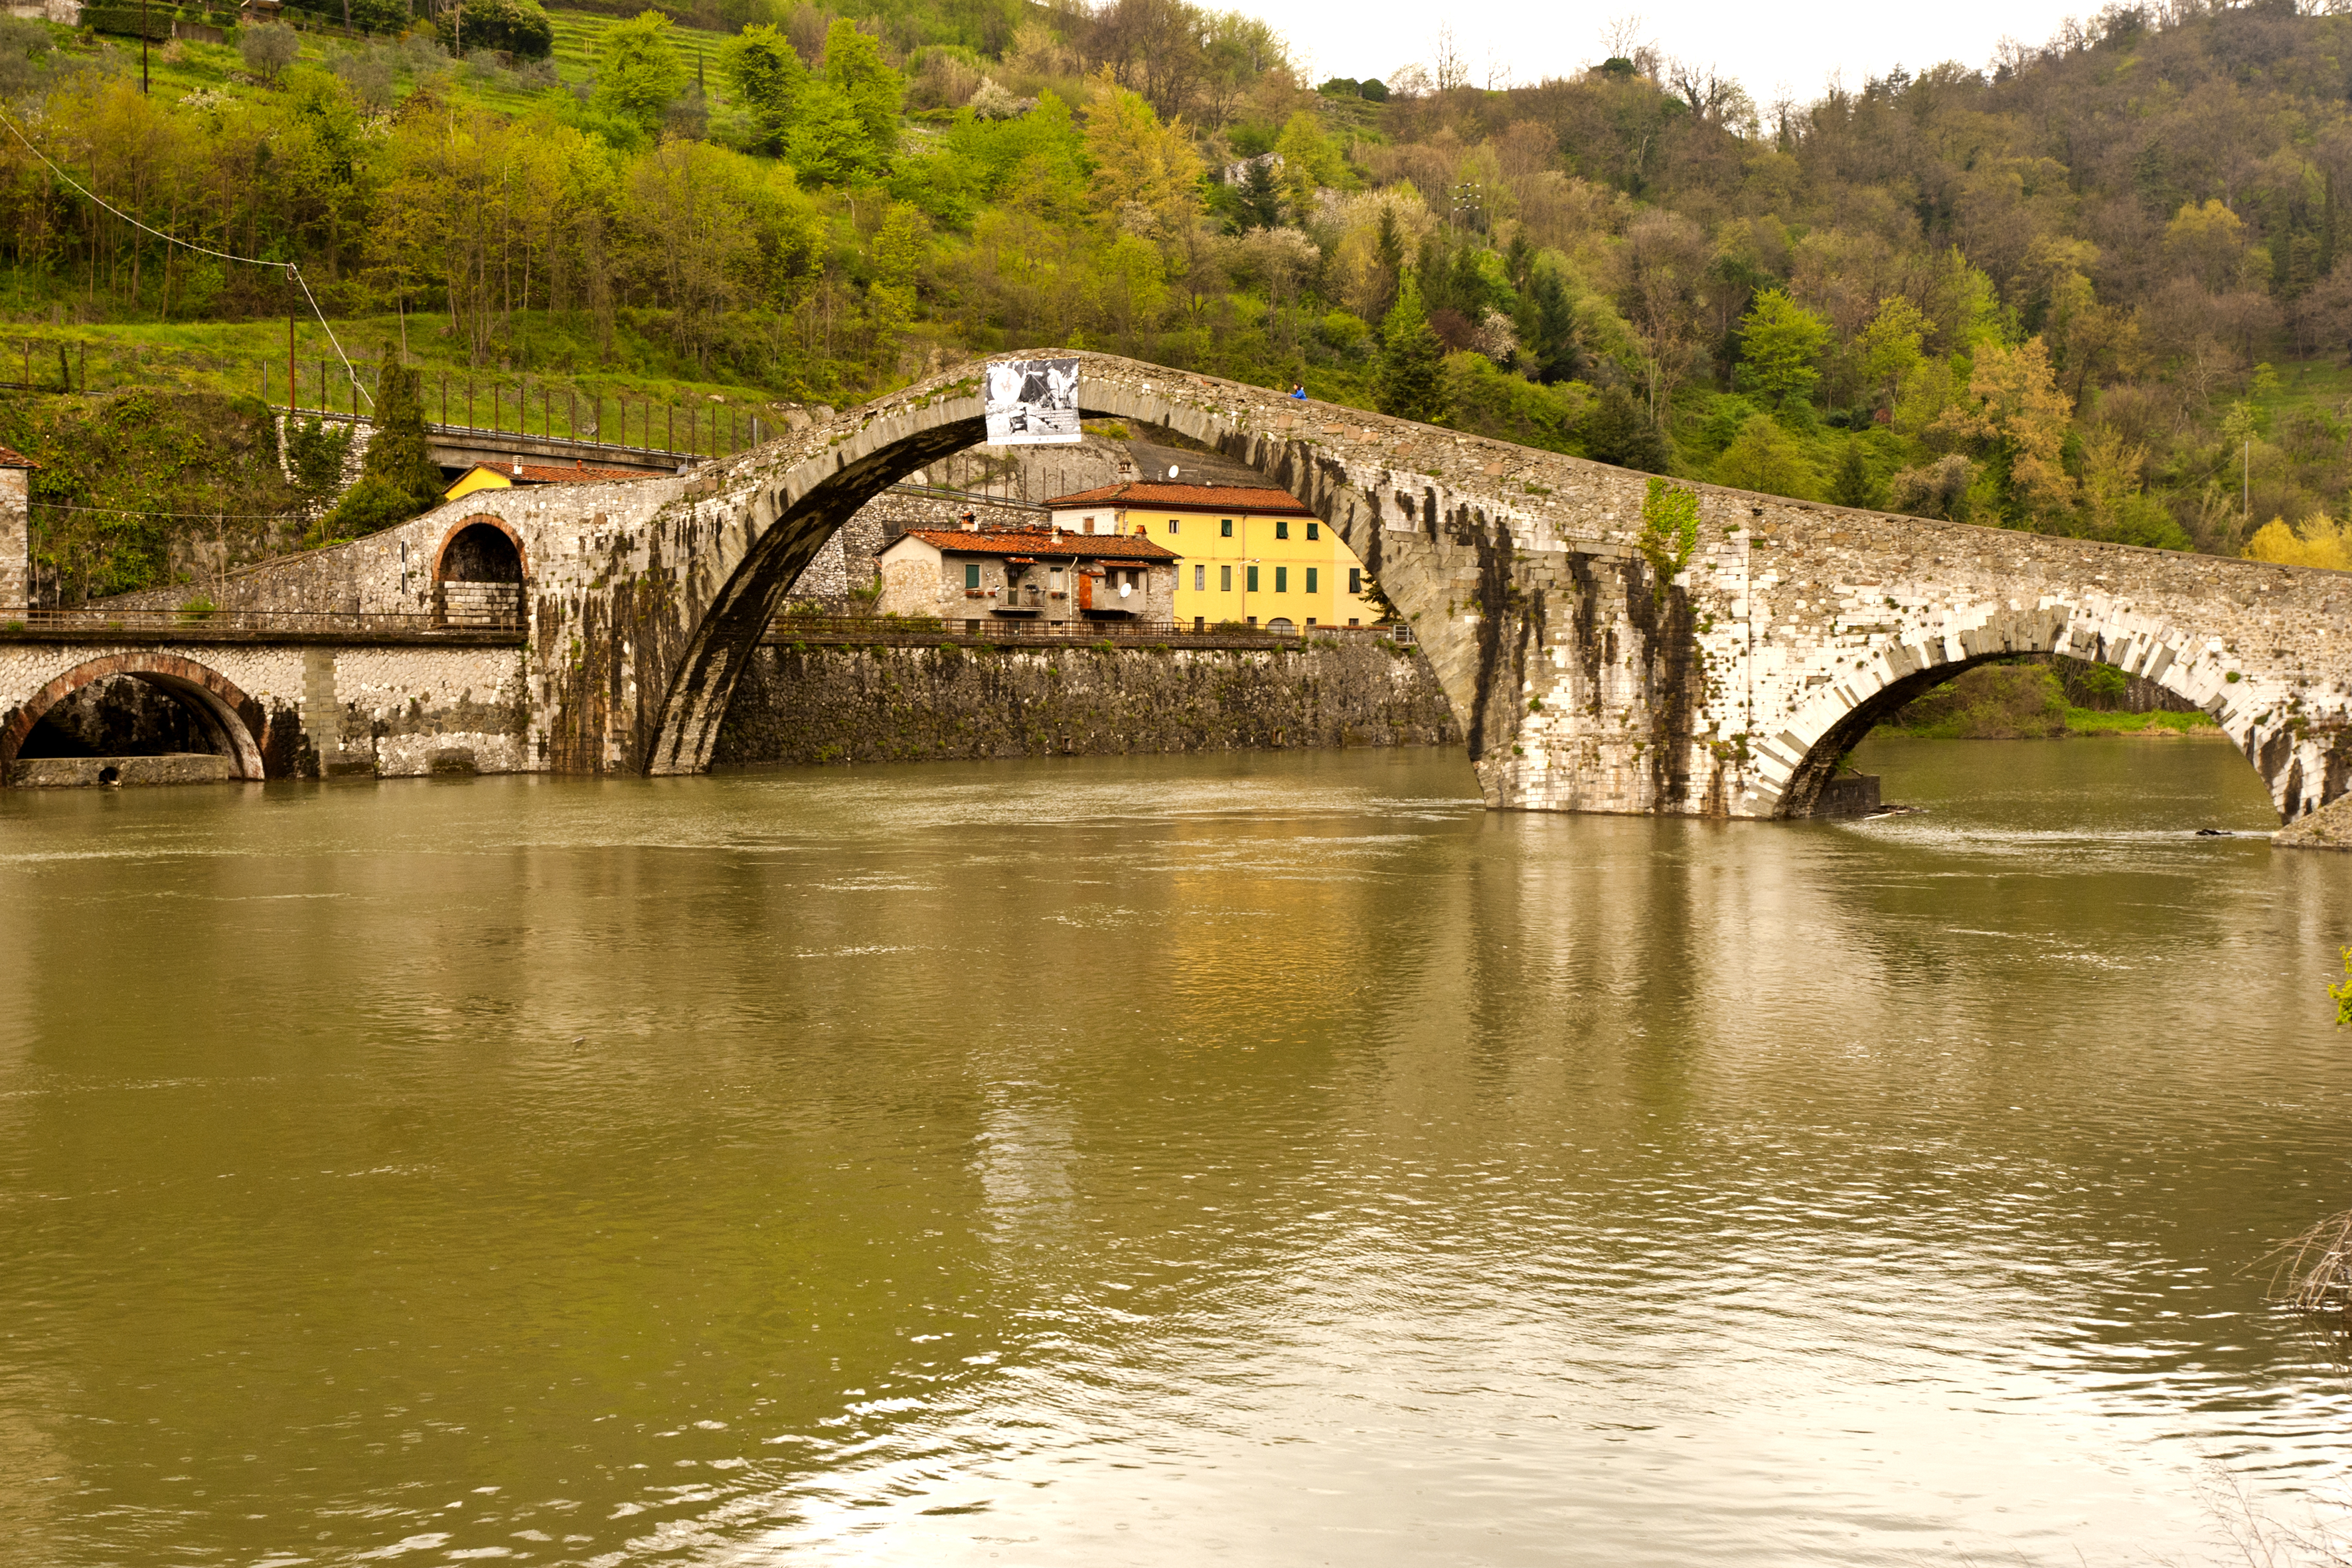
water, bridge, river, reflection, italy, tuscany, reservoir, waterway, pontedellamaddalena, arch bridge, devil's bridge, nonbuilding structure